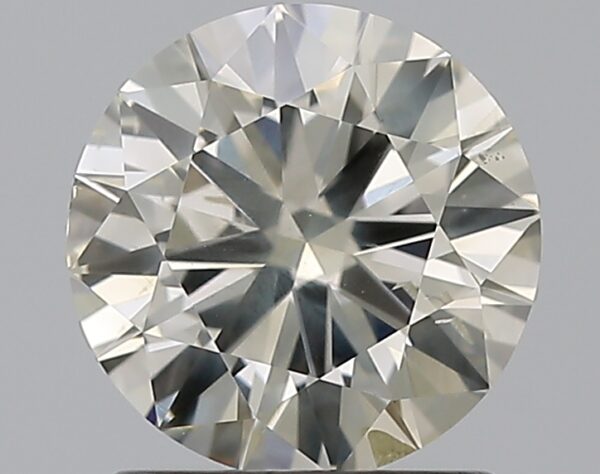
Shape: round
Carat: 1.2
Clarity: SI2
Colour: K
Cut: EX
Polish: EX
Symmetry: EX
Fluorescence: N
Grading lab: IGI
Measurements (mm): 6.92 x 6.88 x 4.09